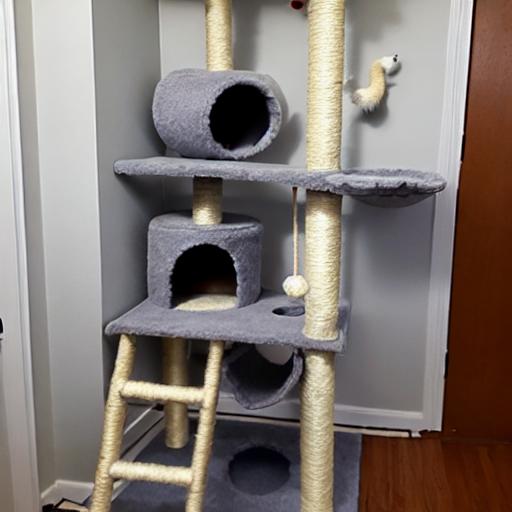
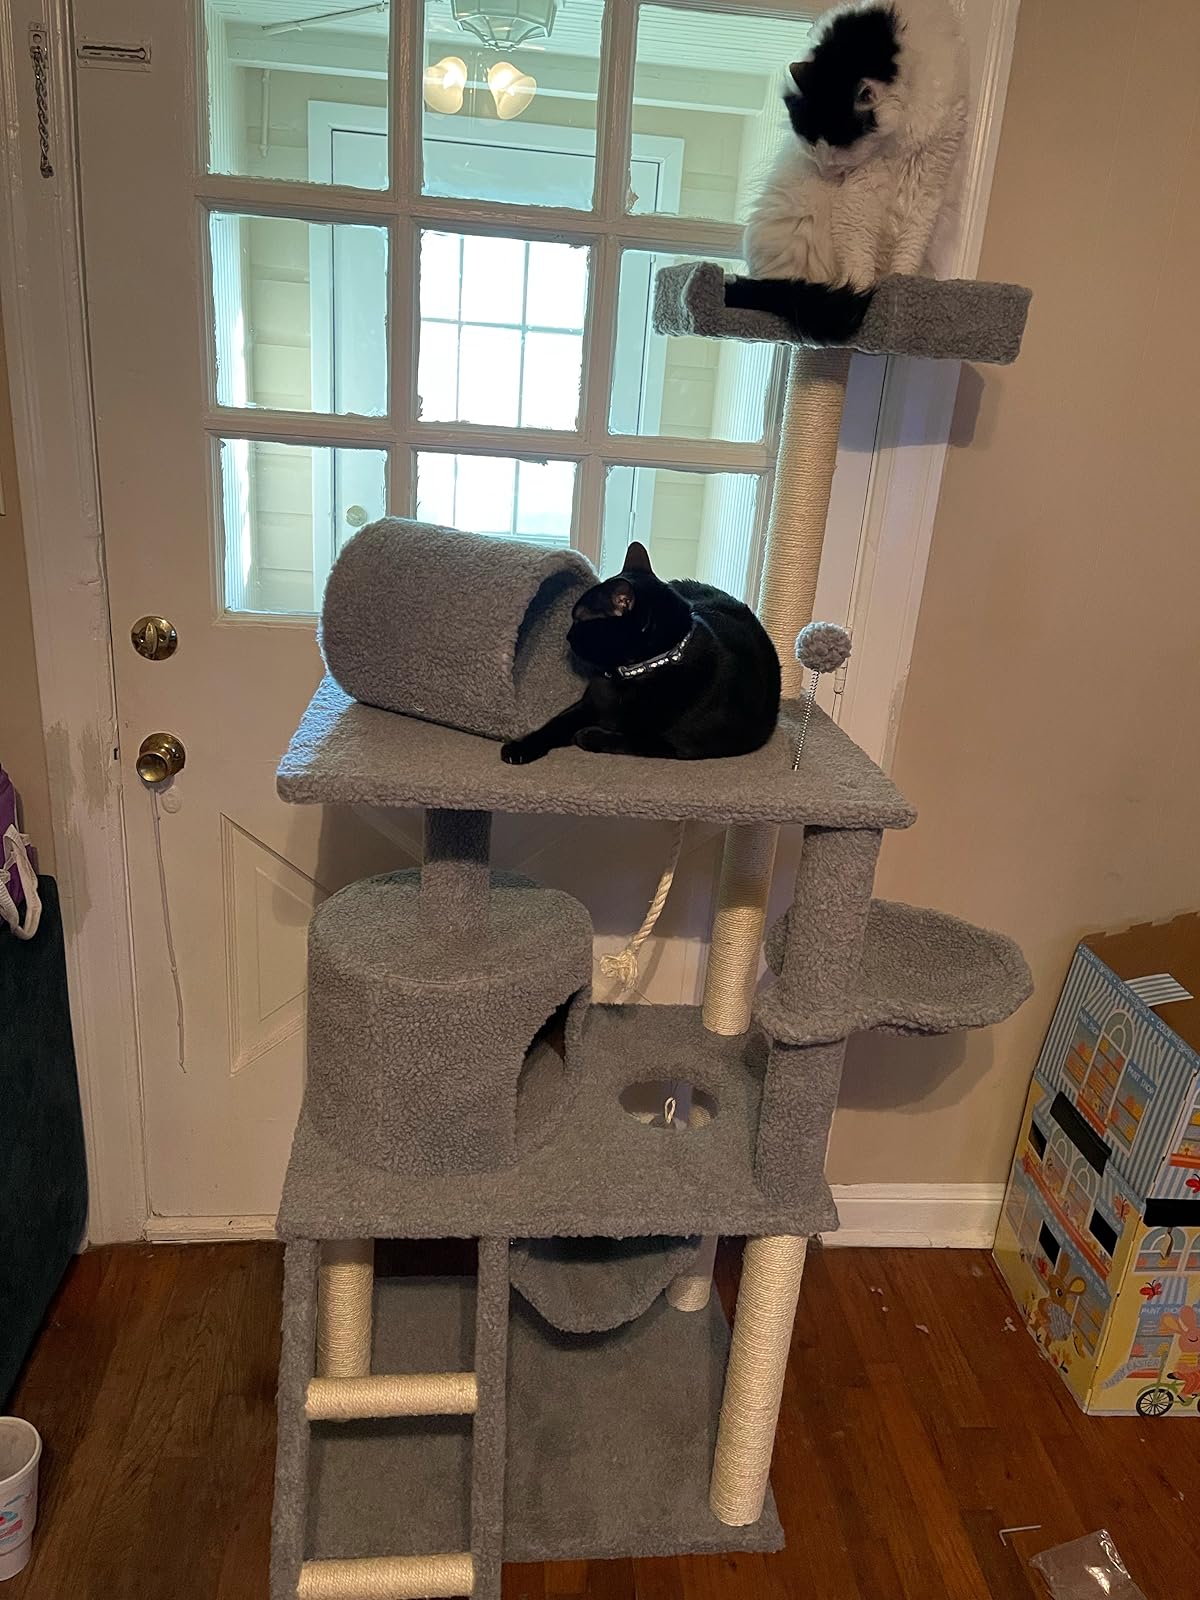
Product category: items_cat tree
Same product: no